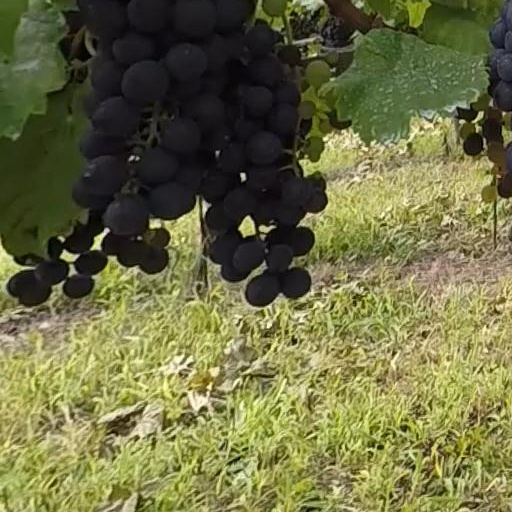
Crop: grape